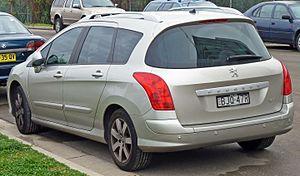
La Peugeot 308 est une automobile du constructeur Peugeot. Elle succède à la Peugeot 307 le 19 septembre 2007, et est remplacée en 2013 par la Peugeot 308 II.